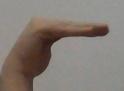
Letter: haa